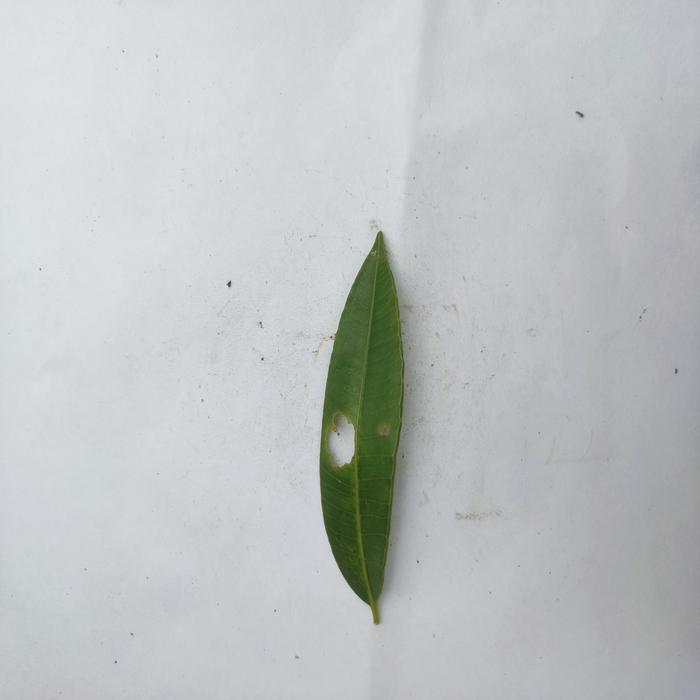
Crop: Hog Plum
Leaf condition: Anthracnose